Thunderstone (folklore)

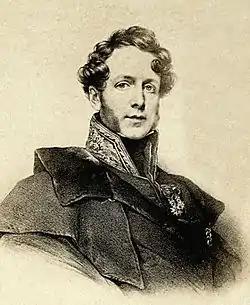
Boucher de Perthes

Even as late as the 17th century, a French ambassador brought a stone hatchet, which still exists in the museum at Nancy, as a present to the Prince-Bishop of Verdun, and claimed that it had healing properties.